Matthias Church

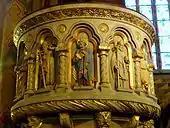
Statues on the parapet.

The two bishops and the saintly pope are portrayed in the traditional attire of their office, and Jerome is wearing cardinal robes. The parapet is supported by brackets decorated with grotesque heads in medieval style, and framed by two bands of carved vegetal decoration (vine and acanthus leaves).